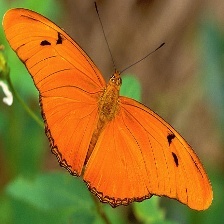
Species: JULIA